Stone crosses in Cornwall

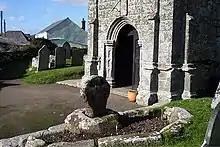
Fig. b1: the cross head at Breage

In the churchyard of Mabe there is a Celtic cross ("illustrated Fig. b14") which was found in the vicarage garden and installed near the porch, at some time between 1919 and 1930. There is another cross at Helland, a farm where there was a garden formerly the site of an ancient chapel.